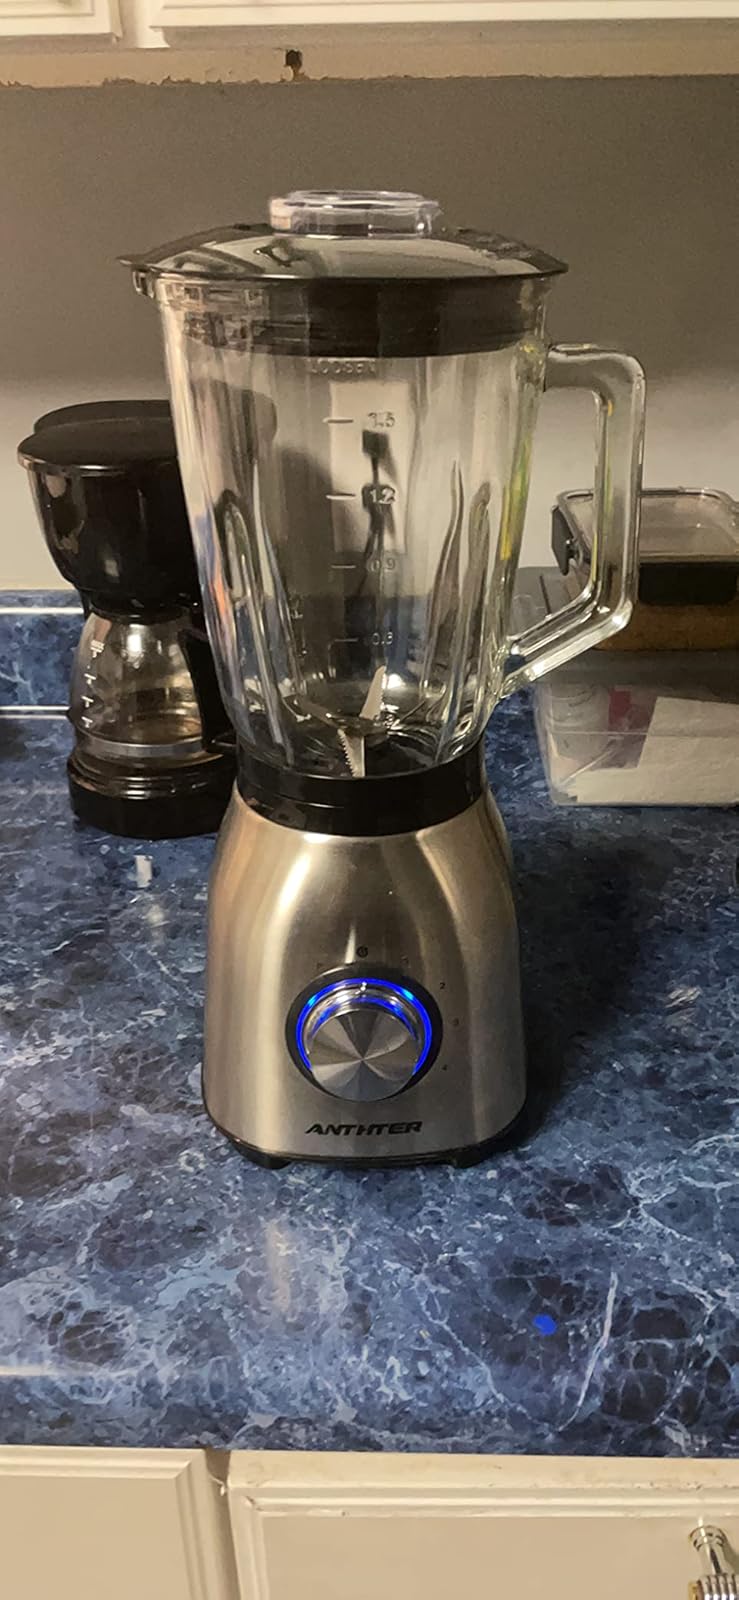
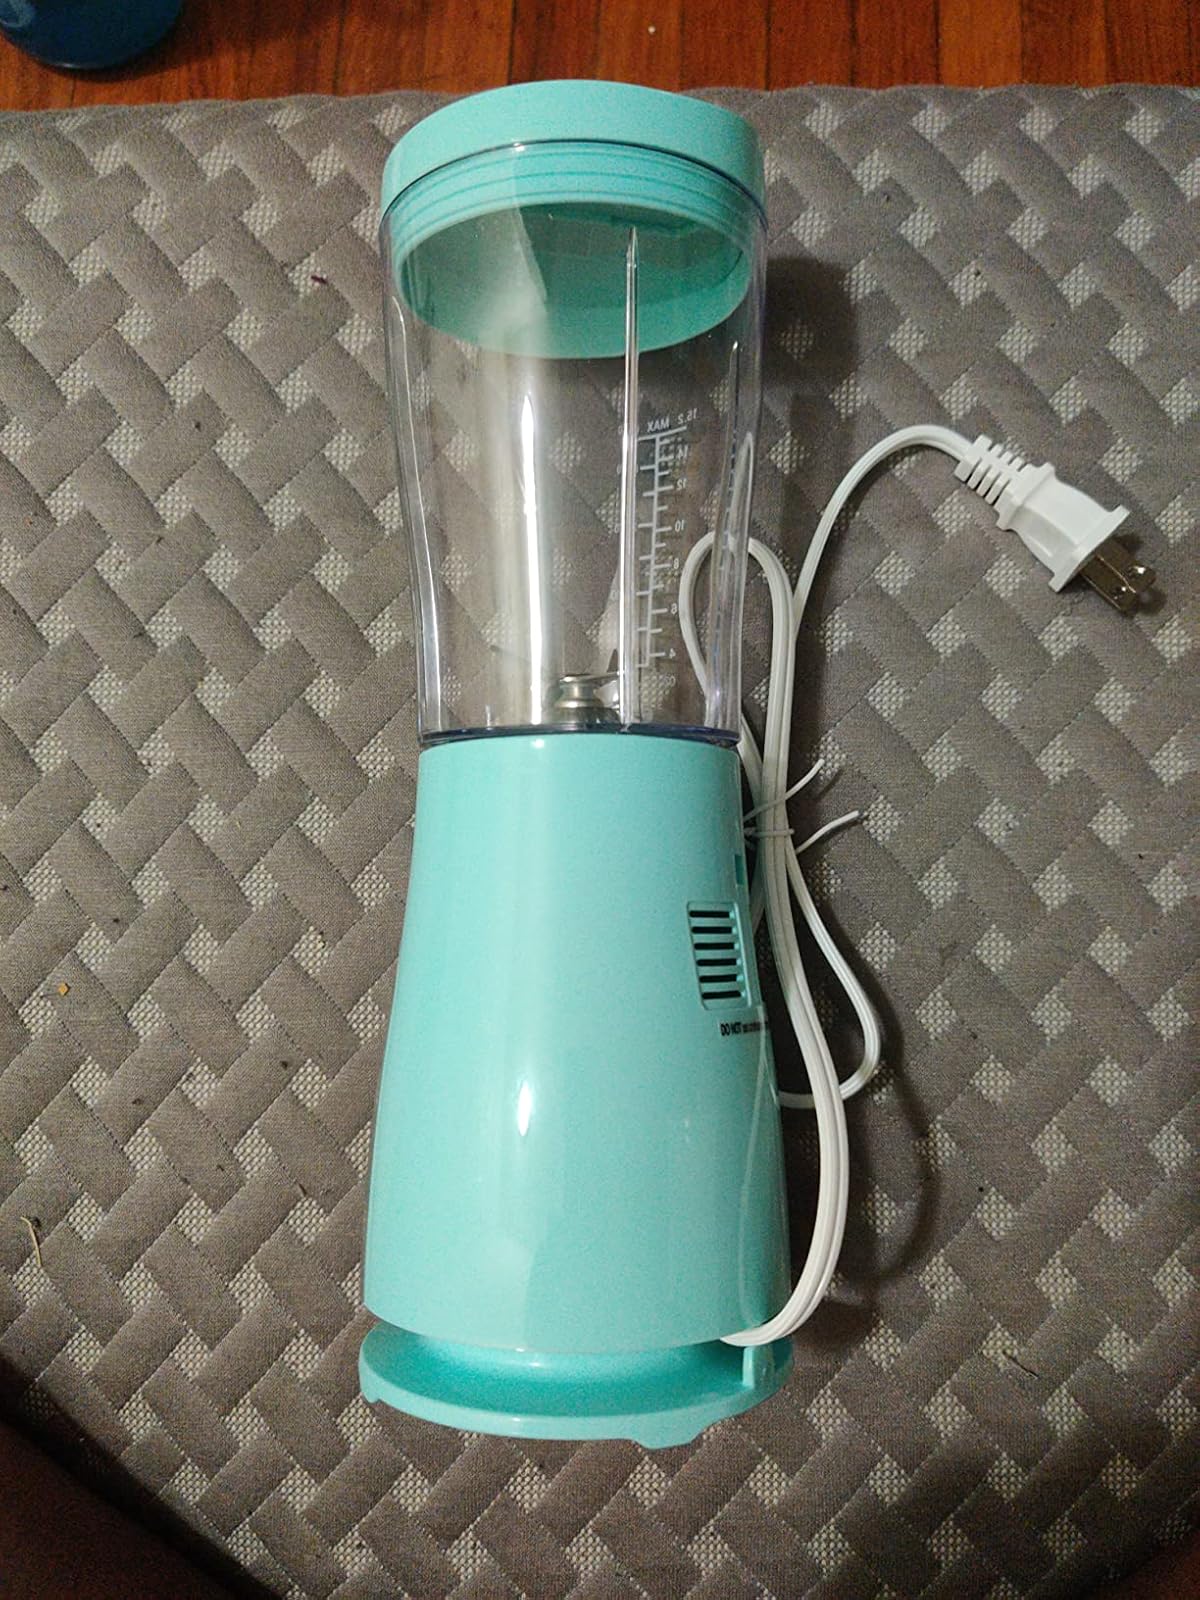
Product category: items_blender
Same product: no